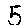
Label: 5